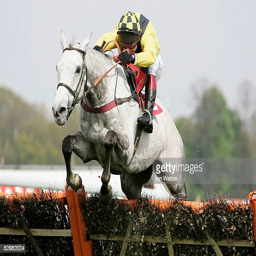
people clear the last fence to win the race